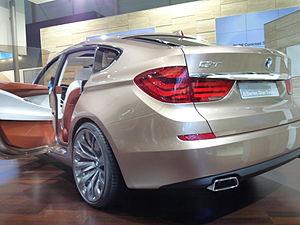
BMW Série 5 GT au Salon de Genève 2009